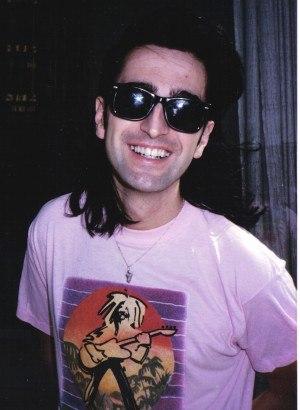
Paul King, né à Galway le 20 novembre 1960, est un musicien, présentateur et producteur anglais.